Magnificent Obsession (1954 film)

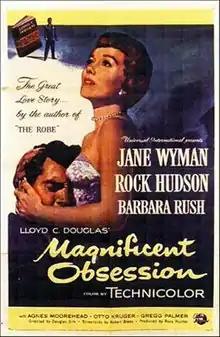
Film poster by Reynold Brown

Magnificent Obsession is a 1954 American melodrama film directed by Douglas Sirk starring Jane Wyman and Rock Hudson. It is a remake of the 1935 film by the same name, starring Irene Dunne and Robert Taylor. Both are based on the 1929 novel "Magnificent Obsession" by Lloyd C. Douglas.